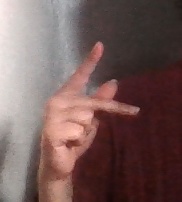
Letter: dha